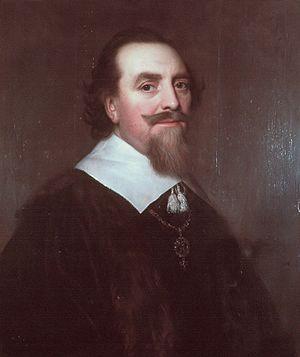
Adriaan Pauw est le grand-pensionnaire de Hollande de 1631 à 1636 et de 1651 à 1653.